Luis Severino

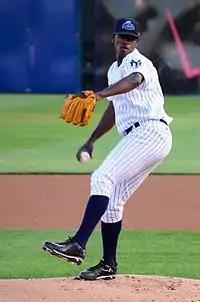
Severino with the Trenton Thunder in 2014

Prior to the 2014 season, "Baseball America" ranked him as the Yankees ninth-best prospect. Severino started the season with Charleston before being promoted to the Tampa Yankees of the High–A Florida State League. After his promotion to Tampa, he was selected to appear in the 2014 All-Star Futures Game in July. After the Futures Game, he was again promoted, to the Trenton Thunder of the Double–A Eastern League. Combined between the three teams, Severino went 6–5 win–loss record with a 2.46 ERA, 127 strikeouts, and 27 walks in 24 games (all starts) and 113 innings pitched. Before the start of the 2015 season, Severino was ranked the best prospect in the Yankees farm system and the 23rd best out of all minor league players by MLB Pipeline. He was ranked 35th by "Baseball America".